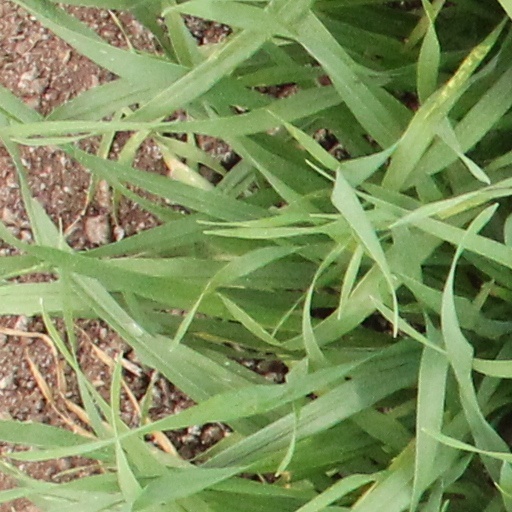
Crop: wheat